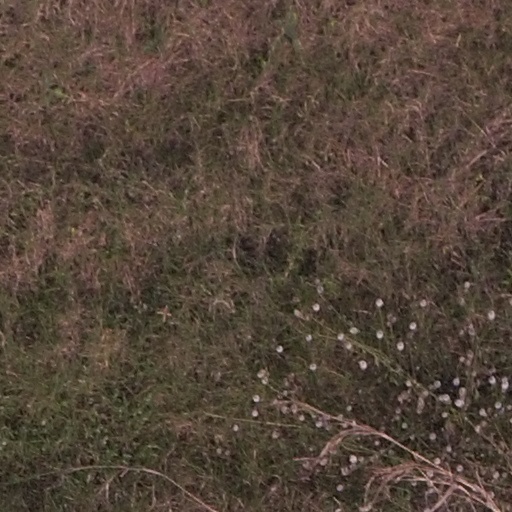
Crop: maize; corn